Yokosuka D4Y

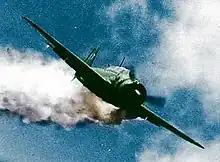
Lt. Yoshinori Yamaguchi's D4Y3 in the suicide dive against , 1256 hours, 25 November 1944. Air brake flaps are extended, the burning port wing tank is trailing smoke. The lack of self-sealing fuel tanks made the D4Y easy to ignite with a few rounds of incendiary tracers, so a stricken "Suisei" often developed a fiery tail reminiscent of its namesake. Note white "17" on the vertical tail fin.

The D4Y was relegated to land operations where both the liquid-cooled engine D4Y2, and the radial engine D4Y3 fought against the U.S. fleet, scoring some successes. An unseen D4Y bombed and sank the "Princeton" on 24 October 1944. D4Ys hit other carriers as well, by both conventional attacks and "kamikaze" actions. In the Philippines air battles, the Japanese used "kamikazes" for the first time, and they scored heavily. D4Ys from 761 "Kōkūtai" may have hit the escort carrier on 25 October 1944, and the next day, . Both were badly damaged, especially "Suwannee", with heavy casualties and many aircraft destroyed. A month later on 25 November, , , and were hit by "kamikazes", almost exclusively A6M Zero fighters and D4Ys, with much more damage. D4Ys also made conventional attacks. All these D4Ys were from 601 and 653 "Kōkūtai".